Brown's Tavern

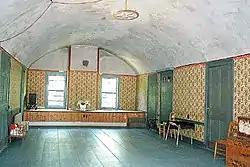
The ballroom at the tavern,

Brown's Tavern is a historic tavern and farm complex located at South Hartford in Washington County, New York. The property includes the 1802 Brown's Tavern, an 1878 horse barn, outhouse, corn crib, well and pump, and store and sheds foundations. The tavern building is a rectangular, -story, five by three bay, high-pitched gable roof building measuring 47 feet wide and 37 feet deep. The interior features a noted ballroom. It includes Federal style details, but was renovated about 1878–1880 in a regional eclectic style.